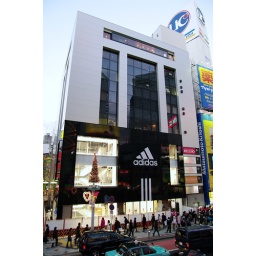
The Adidas Originals shop in Shibuya - with a Christmas tree in the window and construction workers all over the place.